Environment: real
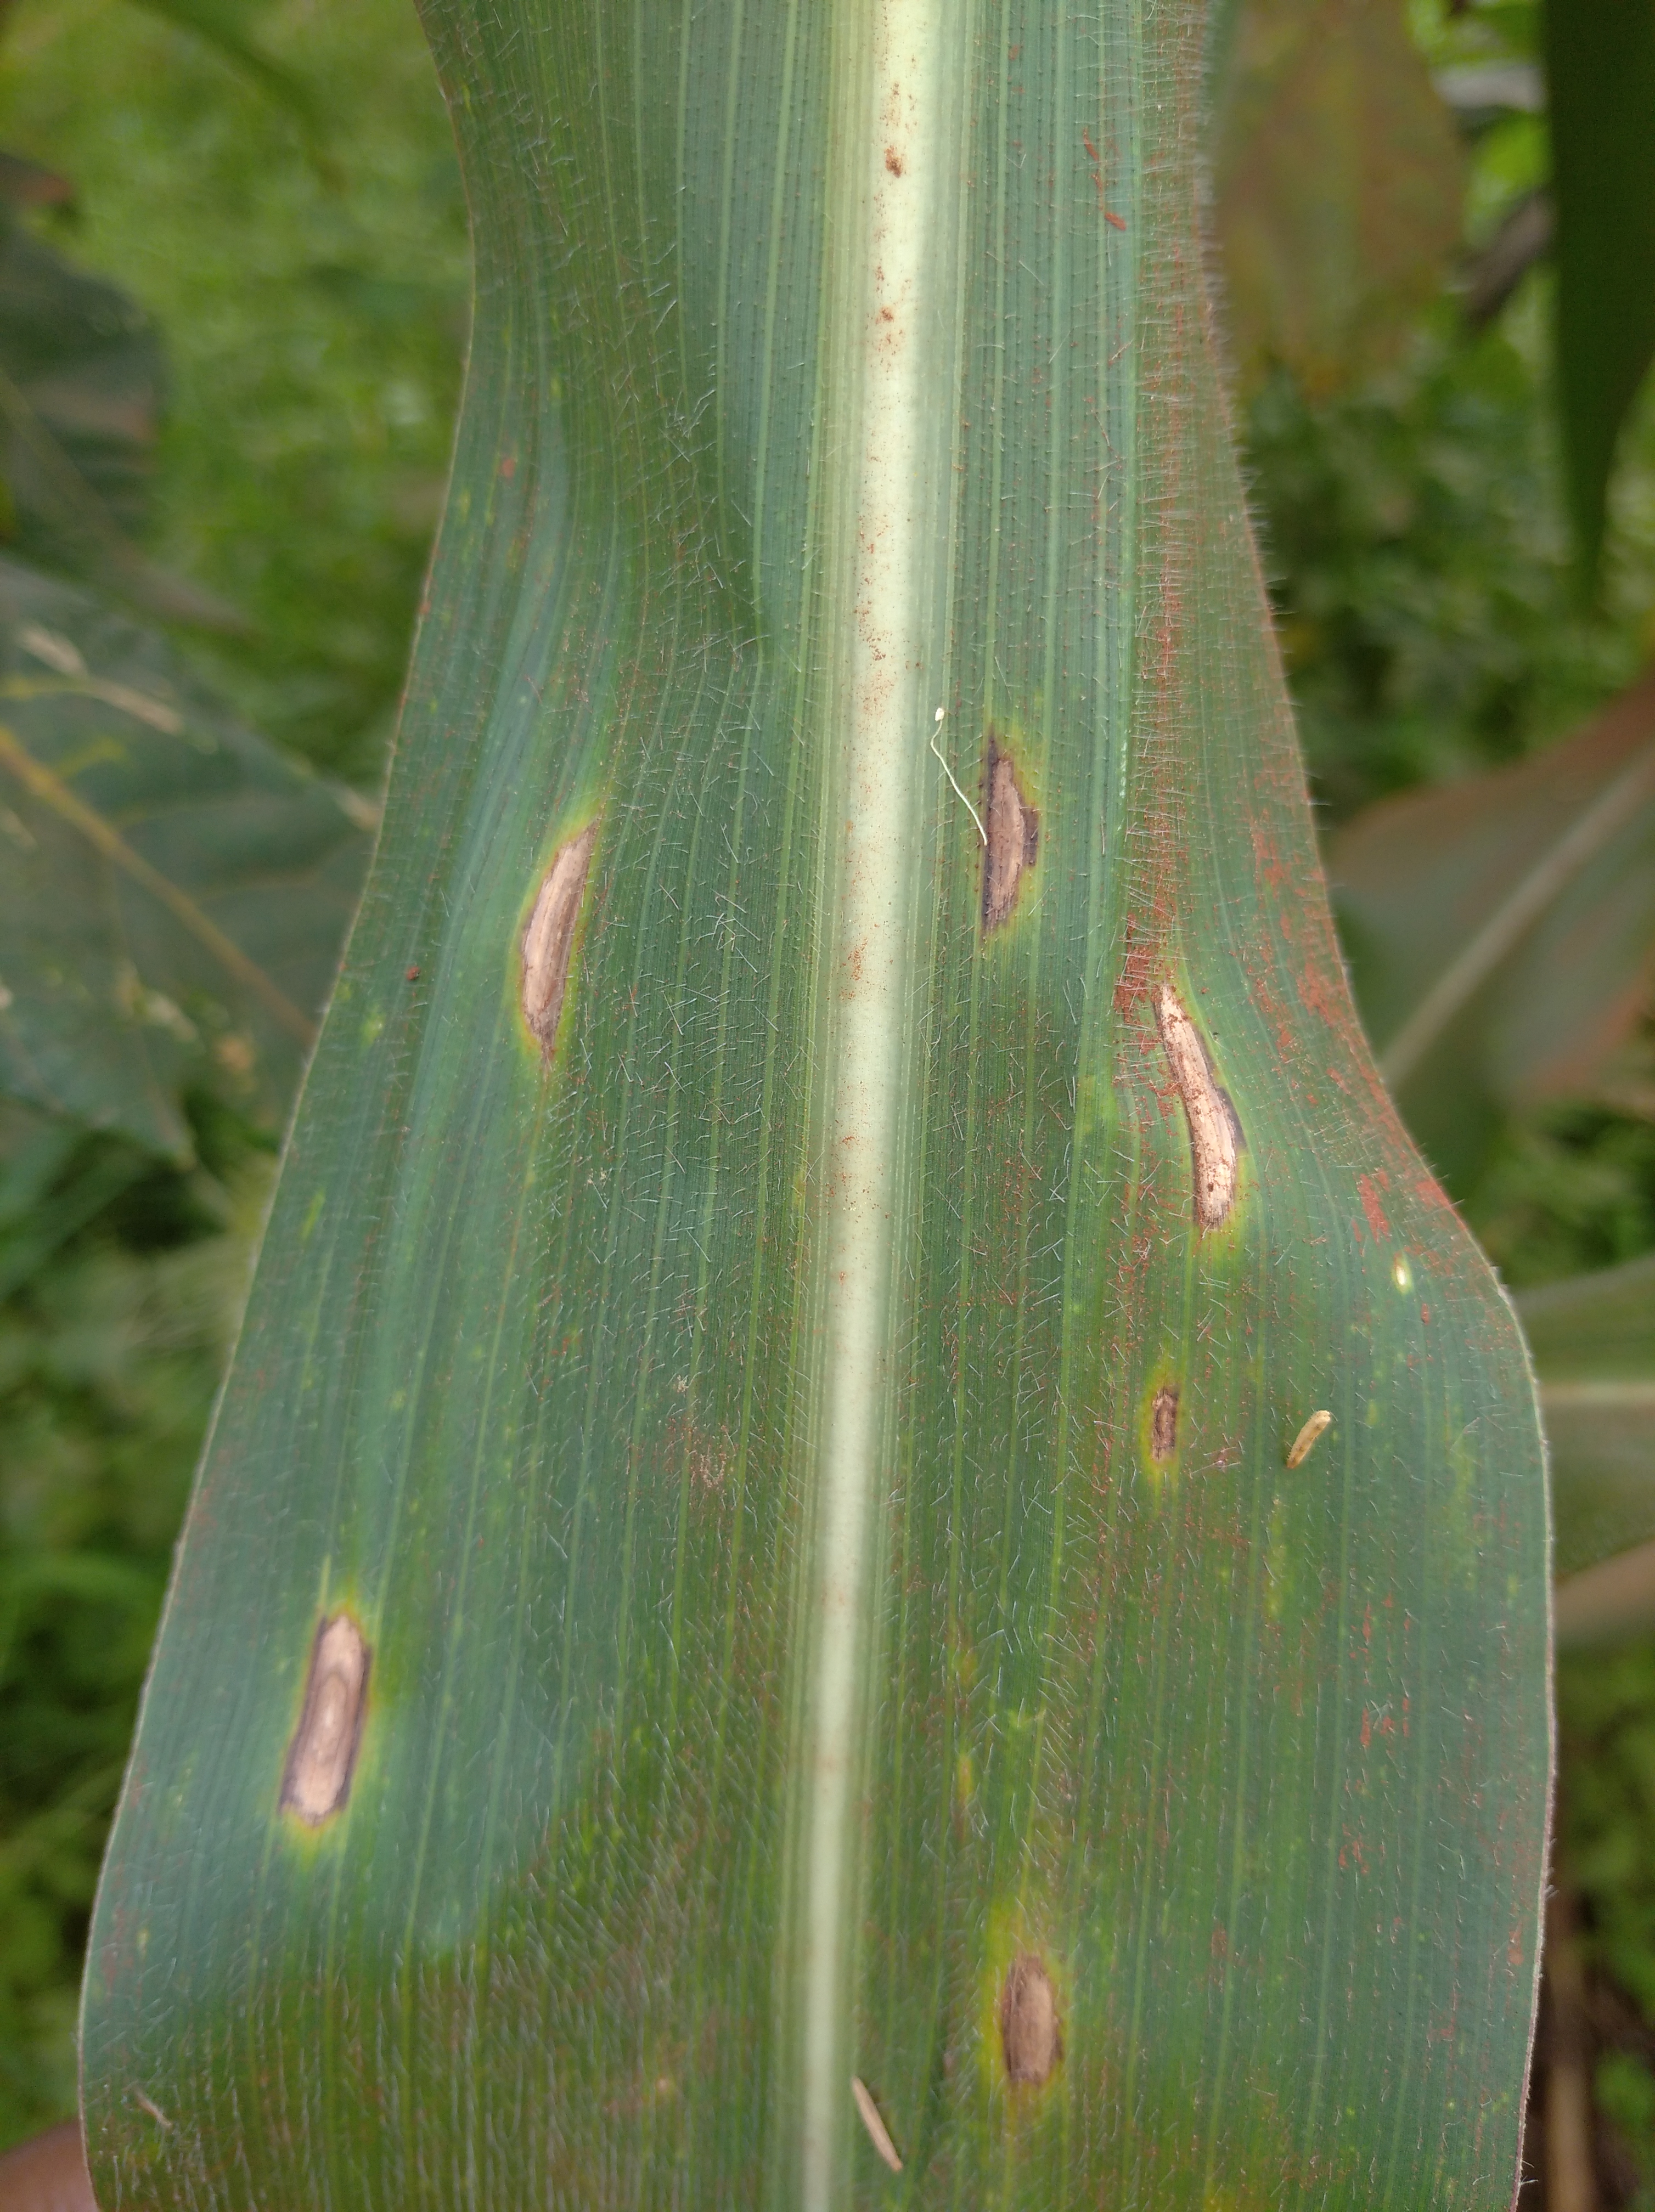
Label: northern_corn_leaf_blight